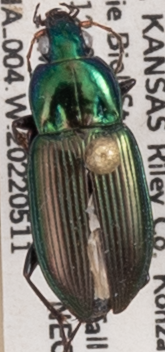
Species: Poecilus chalcites
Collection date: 2022-05-11
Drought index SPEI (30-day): -0.01
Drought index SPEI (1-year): -0.82
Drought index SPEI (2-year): -0.334